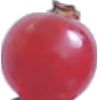
Label: redcurrant